Fantasia (video game)

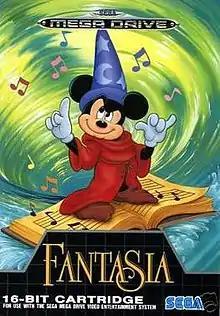
European cover art

Fantasia is a 1991 platform game developed by Infogrames and published by Sega for the Genesis. It was loosely based on the 1940 animated film "Fantasia" and inspired by the success of the 1990 video game "Castle of Illusion Starring Mickey Mouse".